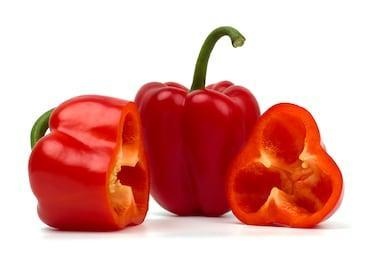
Label: capsicum